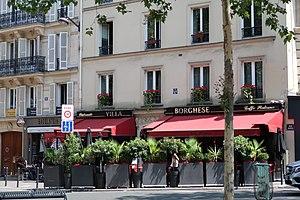
Restaurant Villa Borghese, 27 rue Bréa (Paris, 6e).
La rue Bréa est une rue du 6ᵉ arrondissement de Paris.